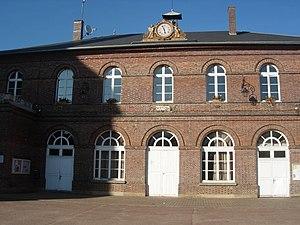
Mairie de Rigny-le-Ferron
Rigny-le-Ferron est une commune française, située dans le département de l'Aube en région Grand Est.